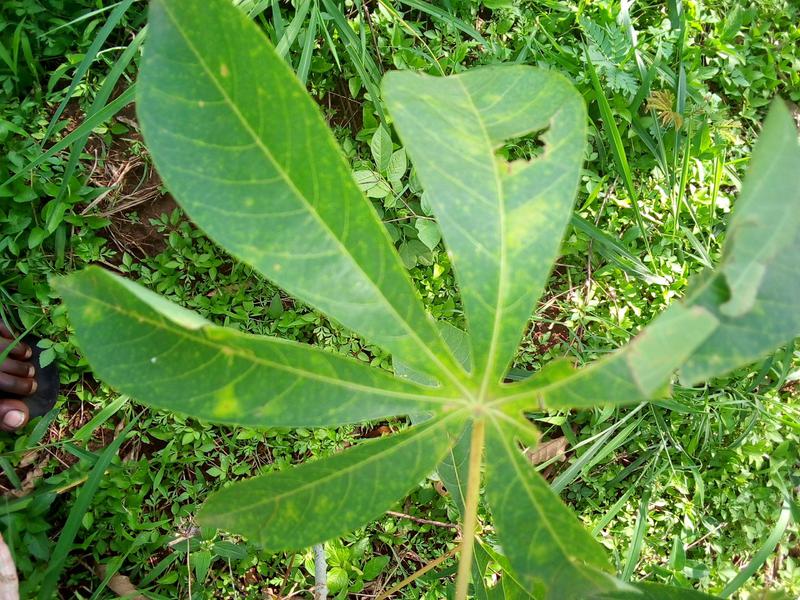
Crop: cassava
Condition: brown_streak_disease